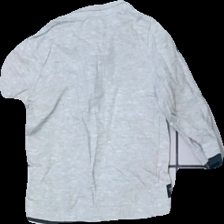
View: back
Type: Top
Category: Children
Brand: Not in the list
Brand text on label: racing
Colors: Grey, Blue
Material: ?
Pattern: Logo print
Cut: Regular
Size: 74
Season: All
Damage location: top center
Price range: 50-100
Recommended usage: Reuse
Description: grå långaärmad tröja, logga fram